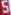
Number: 5